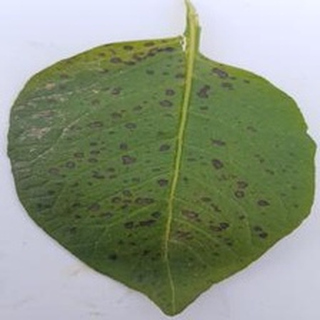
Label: potato_early_blight